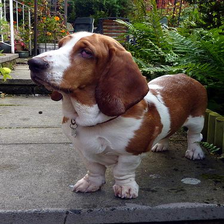
Species: dog
Breed: basset hound